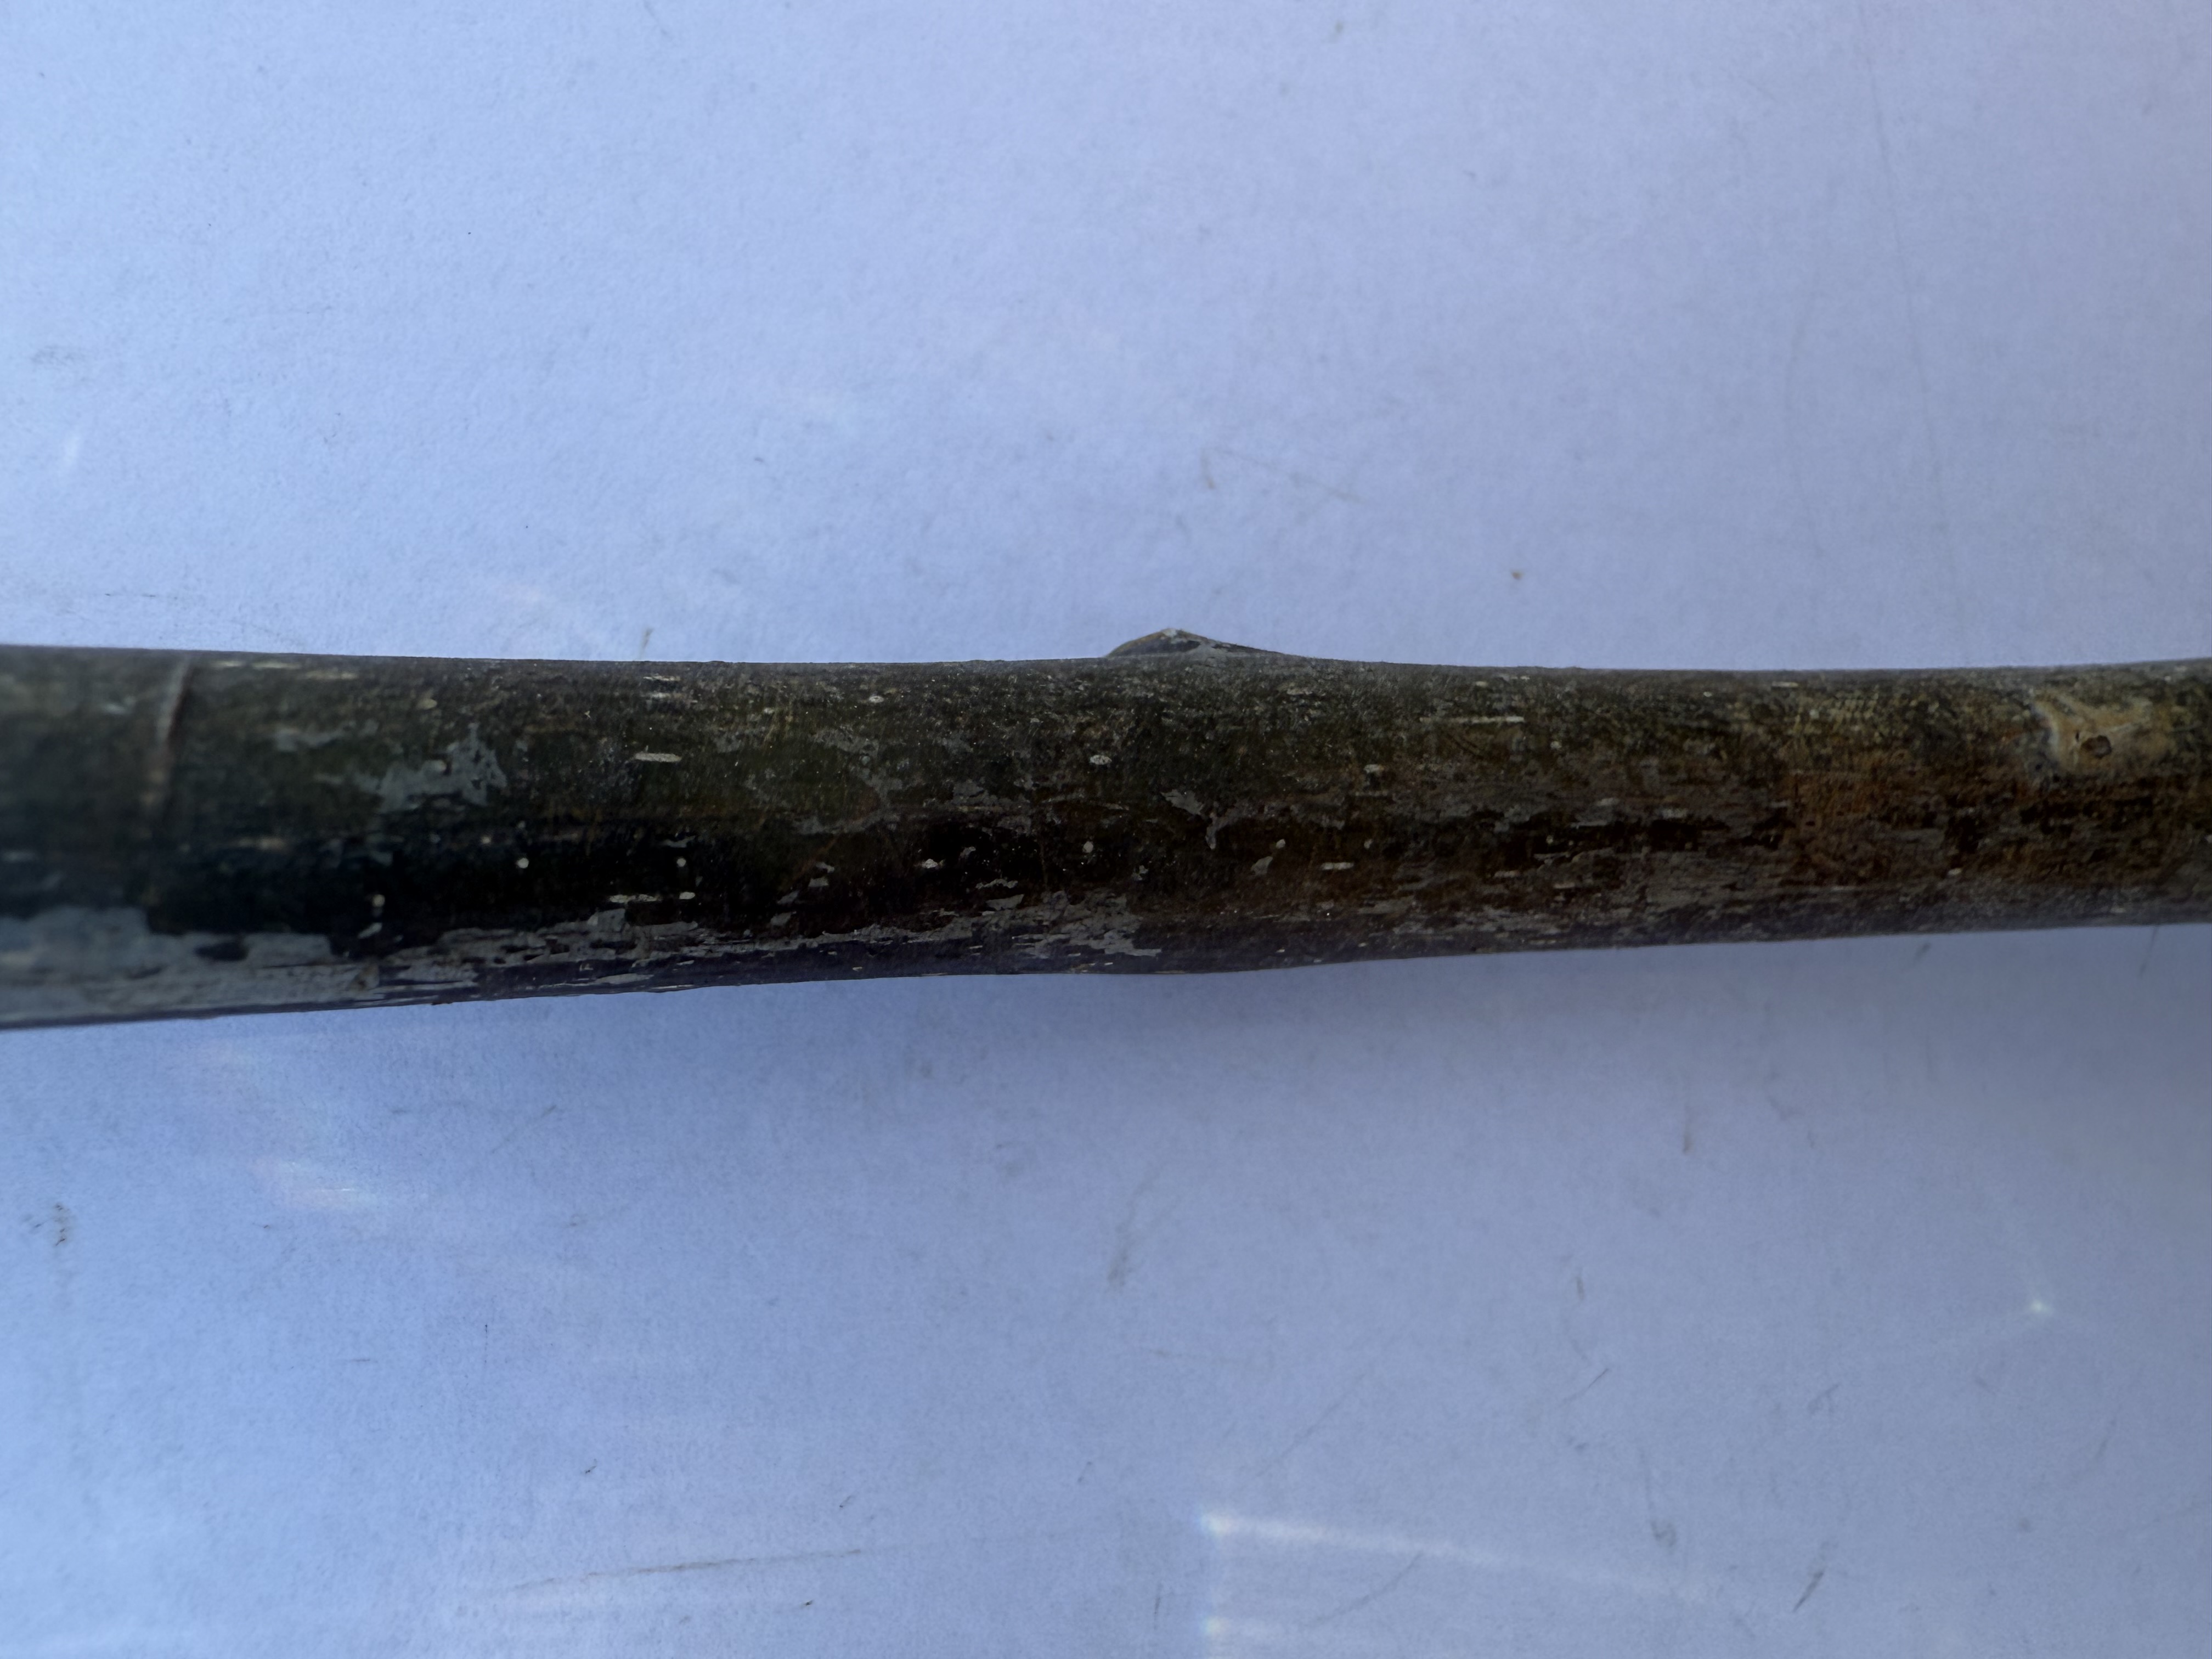
Variety: Bilecik Walnut